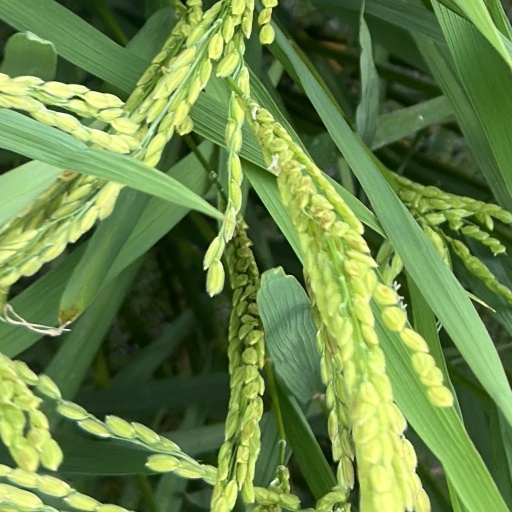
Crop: rice